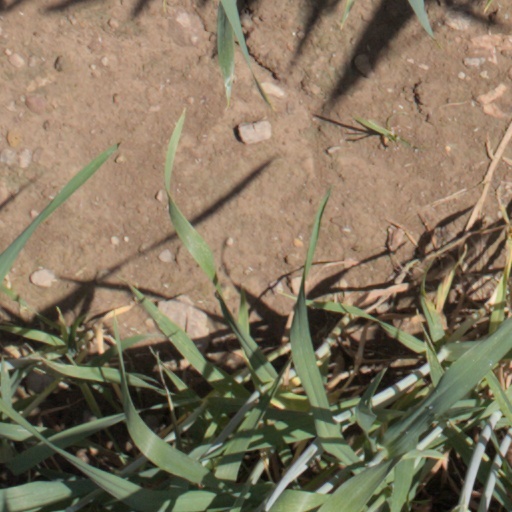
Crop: wheat